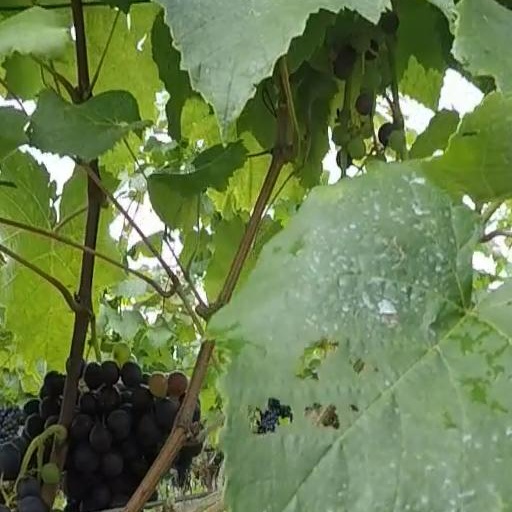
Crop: grape